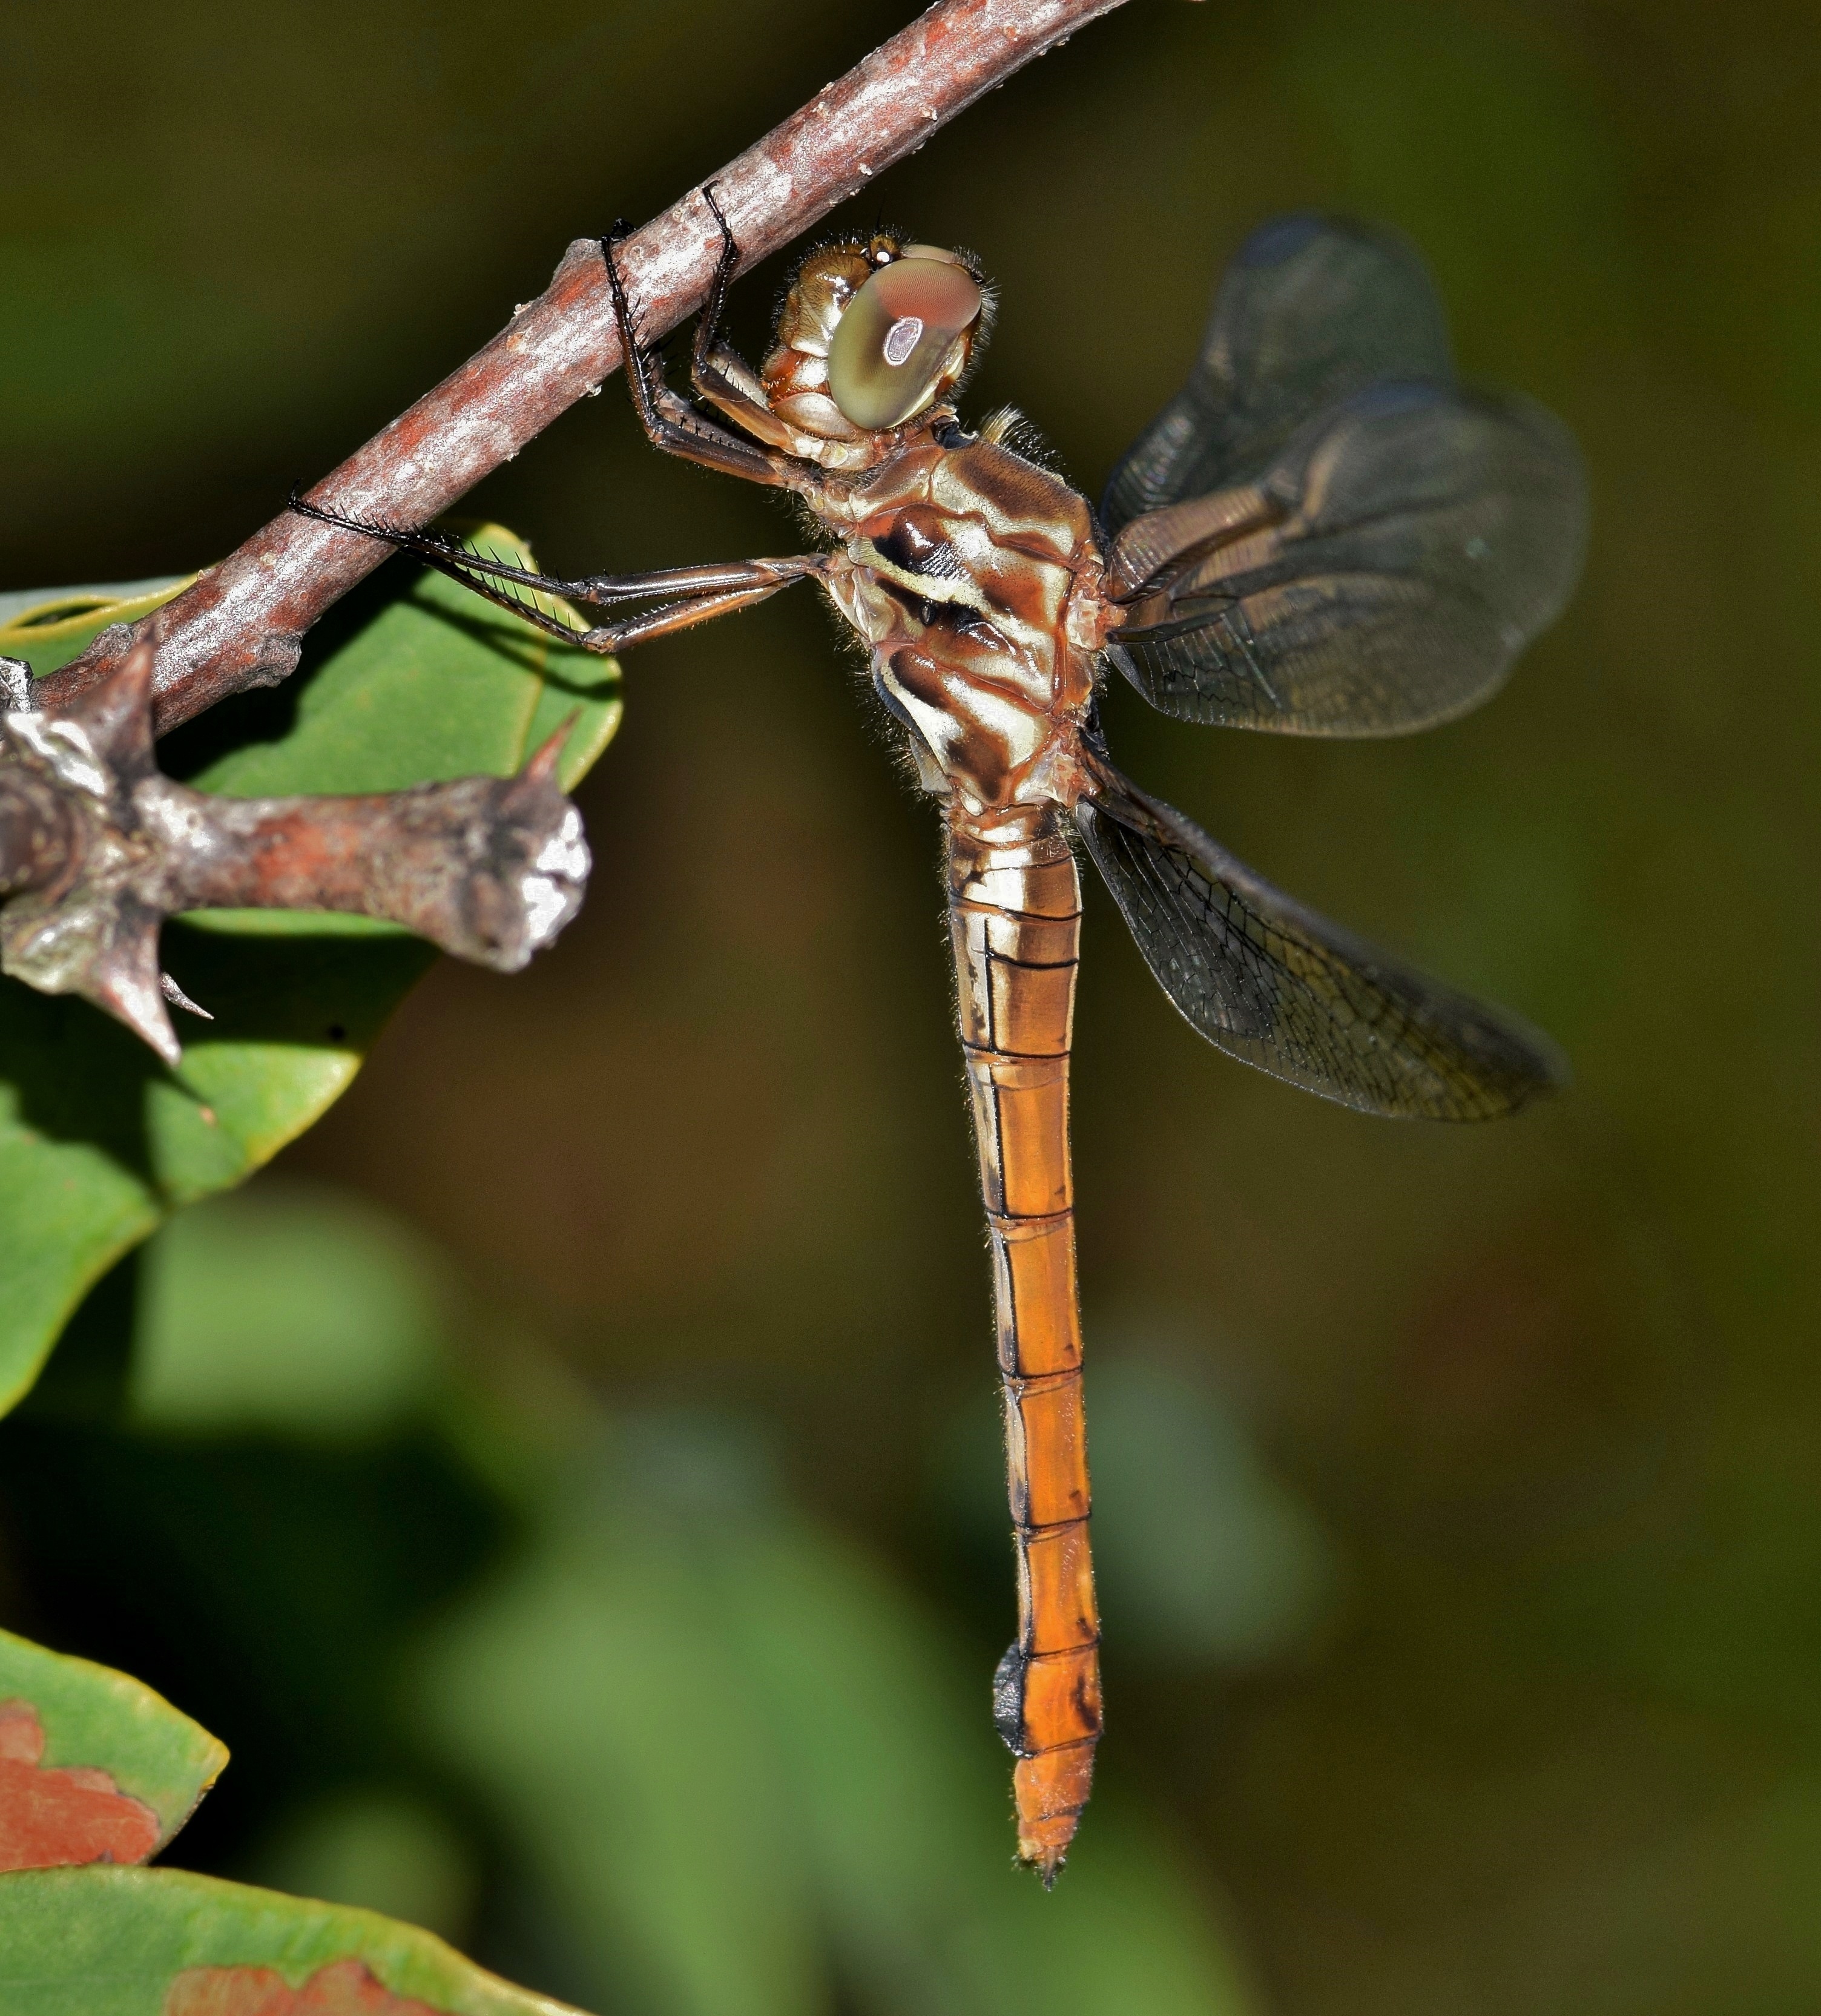
nature, branch, bokeh, animal, wildlife, green, insect, biology, bug, fauna, invertebrate, close up, entomology, wings, dragonfly, anisoptera, creature, damselfly, odonata, macro photography, arthropod, winged insect, flying insect, plant stem, dragonflies and damseflies